Jan Janssens

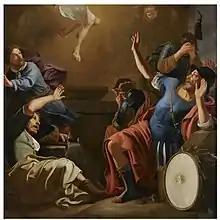
"The Resurrection"

His chief subject matter are biblical and, to a lesser extent, mythological themes painted in a large format. His favourite themes are Christ crowned with thorns and the mocking of Christ. He also returned various times to the theme of the Caritas Romana, even making one version (1620-1625, Real Academia de Bellas Artes de San Fernando) based very closely on a work by Dirck van Baburen on the same theme.